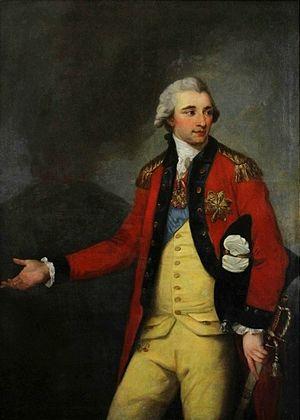
Cette page fournit une liste chronologique de peintures d'Angelica Kauffmann.